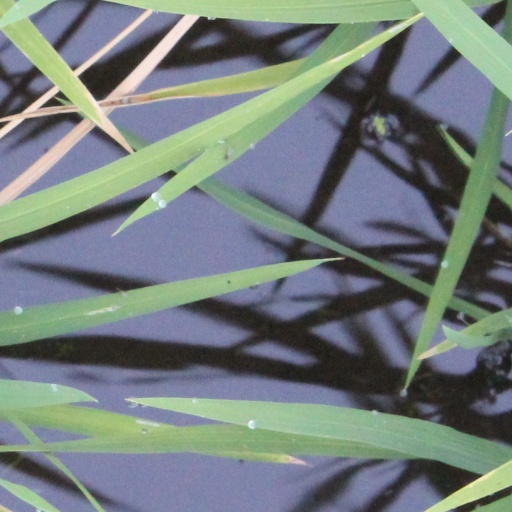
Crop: rice